List of diplomatic visits to the United States from South America

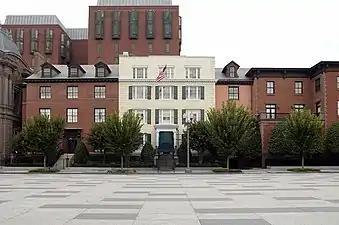
The President's Guest House, commonly known as Blair House has been the official guest house of visiting dignitaries in Washington D.C. since 1824

International trips made by the heads of state and heads of government to the United States have become a valuable part of American diplomacy and international relations since such trips were first made in the mid-19th century. They are complicated undertakings that often require months of planning along with a great deal of coordination and communication.